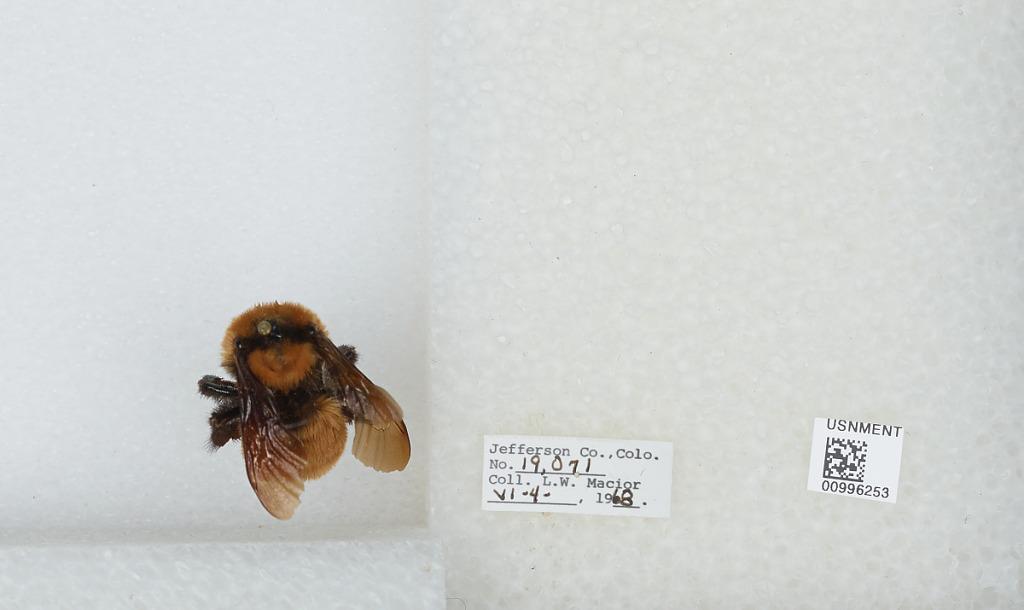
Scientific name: Bombus (Fervidobombus) fervidus fervidus (Fabricius)
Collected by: L. Macior
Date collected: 1968-6-4
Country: United States
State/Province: Colorado
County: Jefferson
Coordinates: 39.59, -105.25